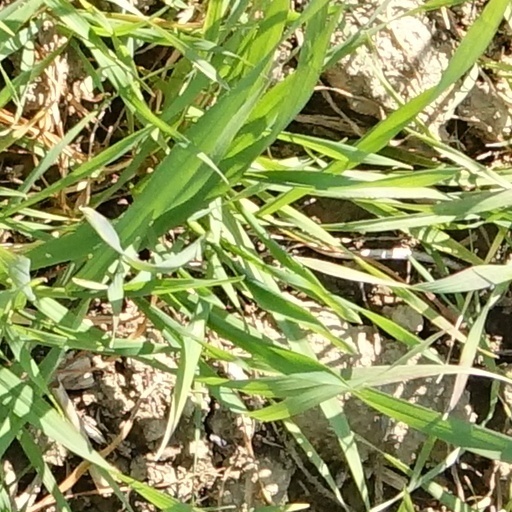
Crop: wheat